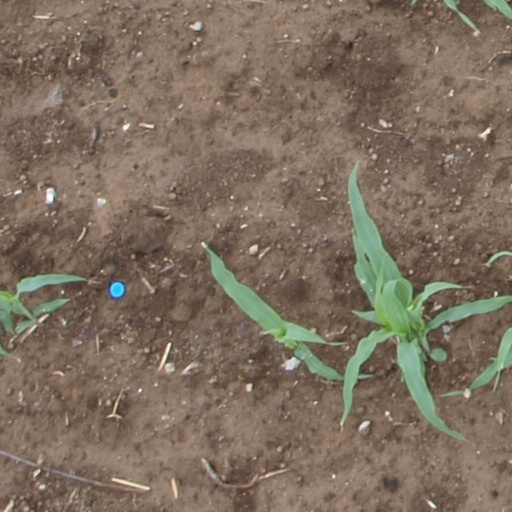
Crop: maize; corn